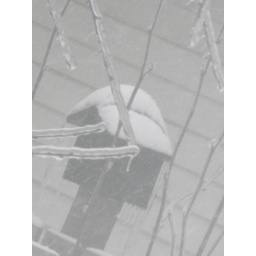
A bird house in our back yard, durring a storm